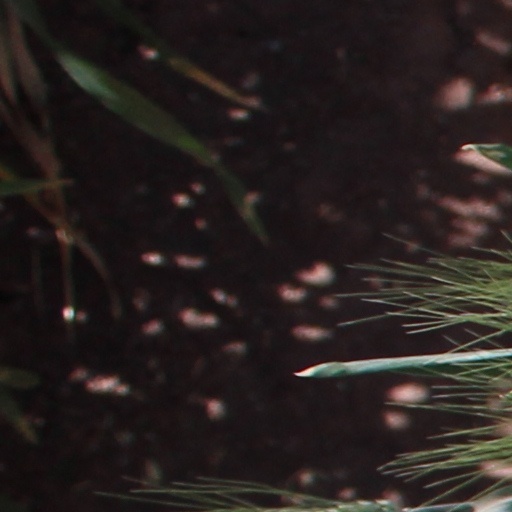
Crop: wheat